The Three Dead and the Three Living

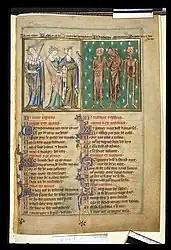
« The Three Living and the Three Dead », , British Library, Arundel 83 II, fol. 127.

The theme of "The Three Living and the Three Dead" is not death itself—in this case, that of the three young men—as in "", the "Triumph of Death", the "Ars moriendi", "vanitas" paintings, "memento mori", or the "Danse Macabre", which depicts death leading a hierarchical procession of the living. Instead, it is a lesson, a warning of a decomposition, a decay to come in a more or less distant future.